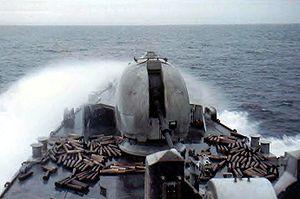
L'artillerie navale désigne l'artillerie qui est utilisée sur les navires de combat.
L'incident du tir ami sur un hélicoptère Gazelle de l'armée britannique survient le 6 juin 1982 pendant la guerre des Malouines, lorsque le destroyer HMS Cardiff engage le combat avec un hélicoptère Gazelle de l'Armée britannique et le détruit, tuant ainsi les quatre occupants de l'appareil. Le Cardiff guette les avions de ravitaillement des forces argentines postés dans les îles Malouines, lorsqu'il aperçoit et ouvre le feu sur l'hélicoptère qu'il identifie comme étant un C-130 Hercules ennemi. Bien que la perte de l'hélicoptère soit initialement attribuée à l'action de l'ennemi, une enquête conclut plus tard que les missiles du Cardiff en sont la cause.